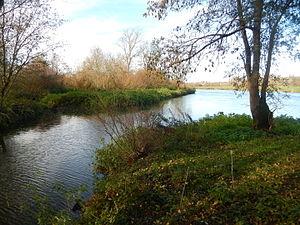
(Communes de Courcoury et Saint-Sever-de-Saintonge et Chaniers, Charente-Maritime, France.) Le point de confluence du bras oriental de la rivière Seugne (au premier plan à gauche) avec le fleuve Charente (à droite). La photo a été prise depuis l'extrémité ouest de la commune de Saint-Sever-de-Saintonge. On aperçoit, à gauche, des terres dépendant de la commune de Courcoury
Saint-Sever-de-Saintonge est une commune du Sud-Ouest de la France, située dans le département de la Charente-Maritime.
La Seugne est une rivière du Sud-Ouest de la France et un affluent gauche de la Charente. Elle arrose le département de la Charente-Maritime, dans la région Nouvelle-Aquitaine. La haute vallée de la Seugne est classée en zone Natura 2000. L'état écologique de la masse d'eau est médiocre.